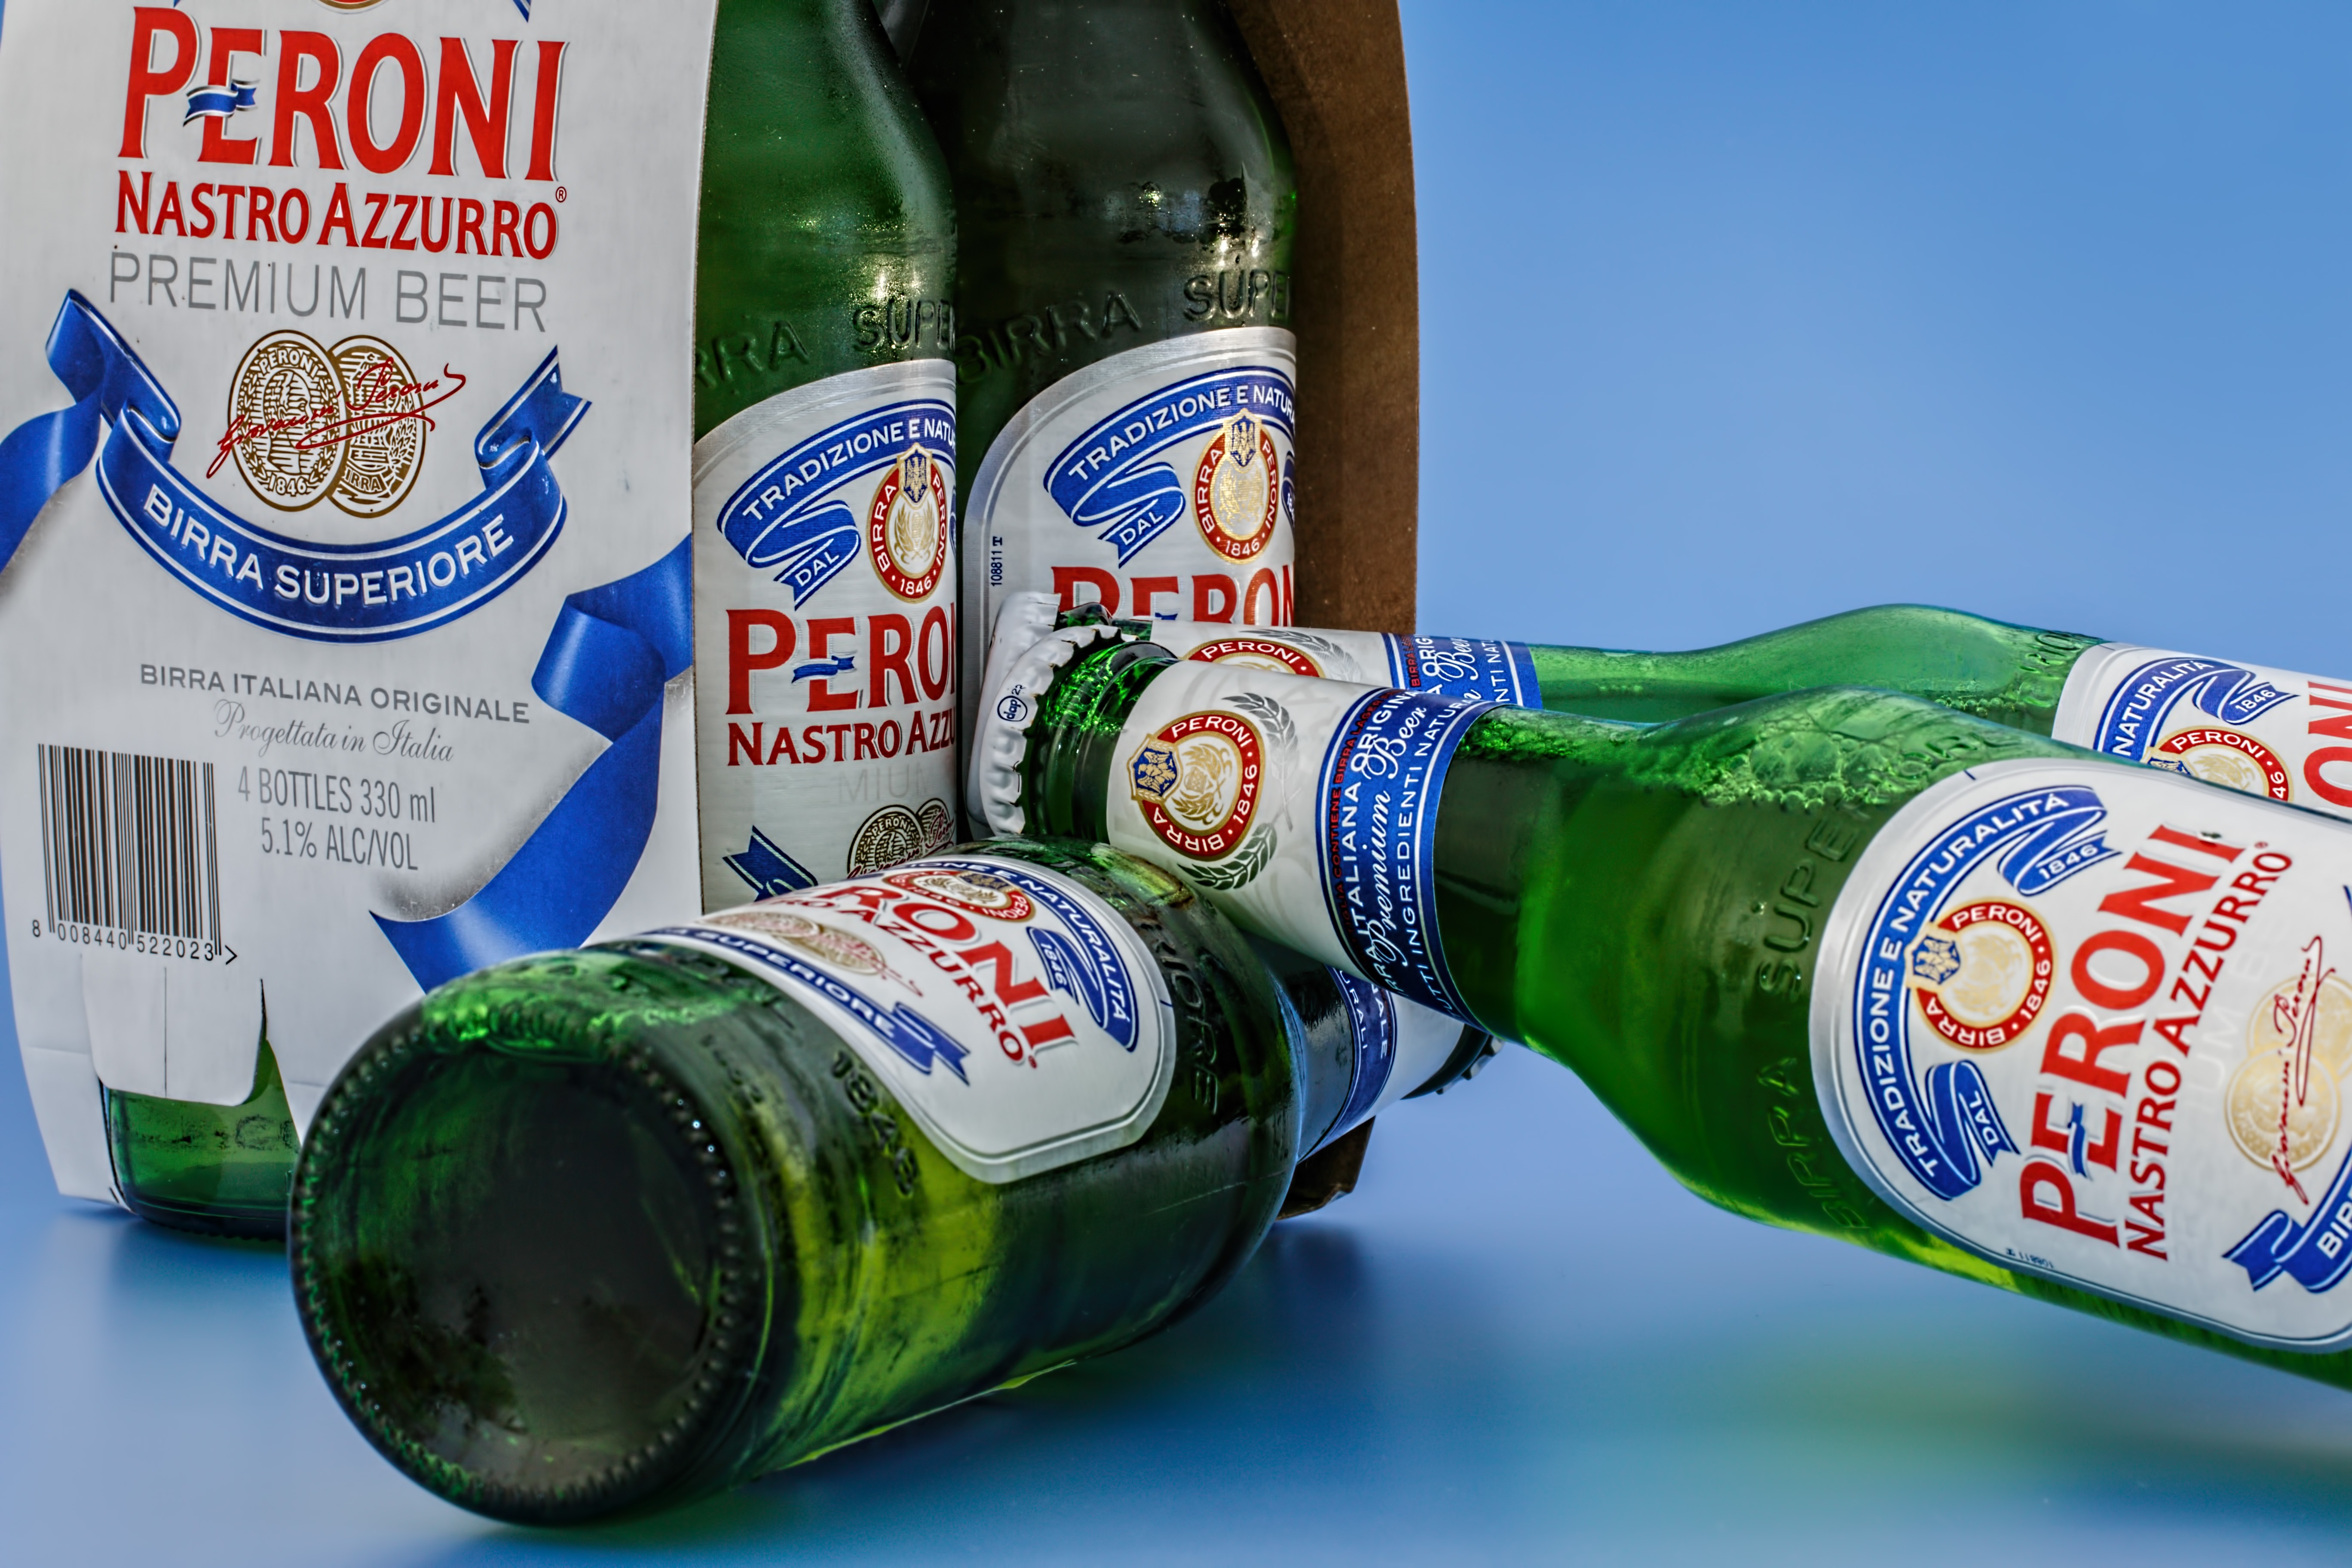
liquid, glass, food, green, beverage, drink, bottle, beer, alcohol, liquor, drinking, party, refreshment, thirst, cold beer